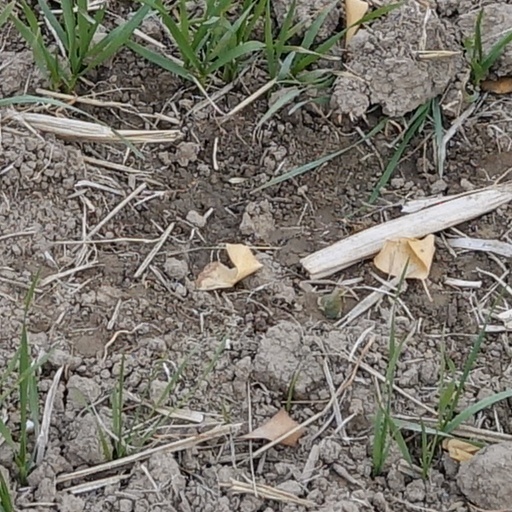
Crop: wheat